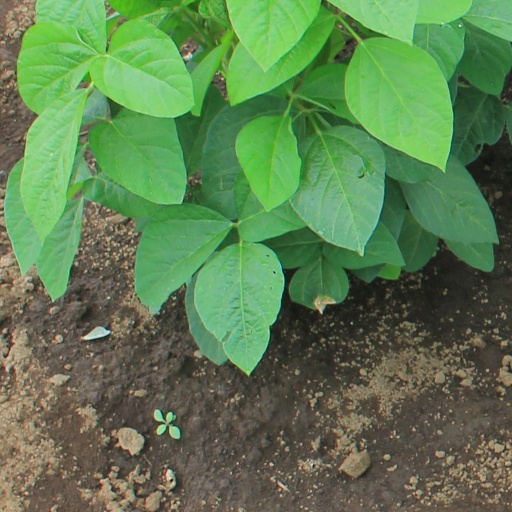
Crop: soybean